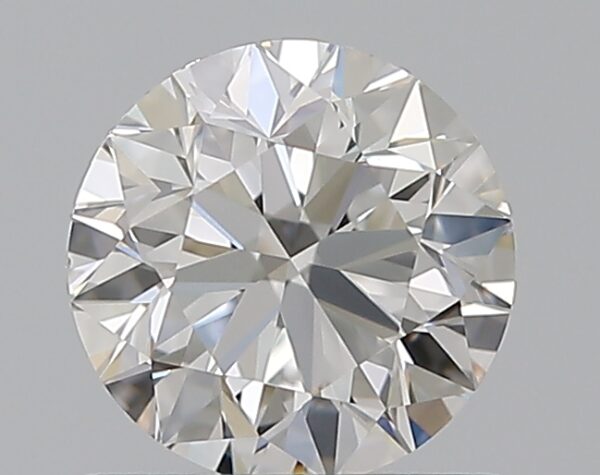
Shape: round
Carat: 0.8
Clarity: VS1
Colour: F
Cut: VG
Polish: EX
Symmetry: VG
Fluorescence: N
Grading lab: GIA
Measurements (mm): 5.77 x 5.81 x 3.72